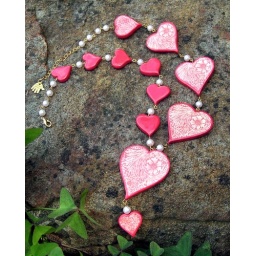
Image transfer on to polymer clay, separated by pale pink glass beads.